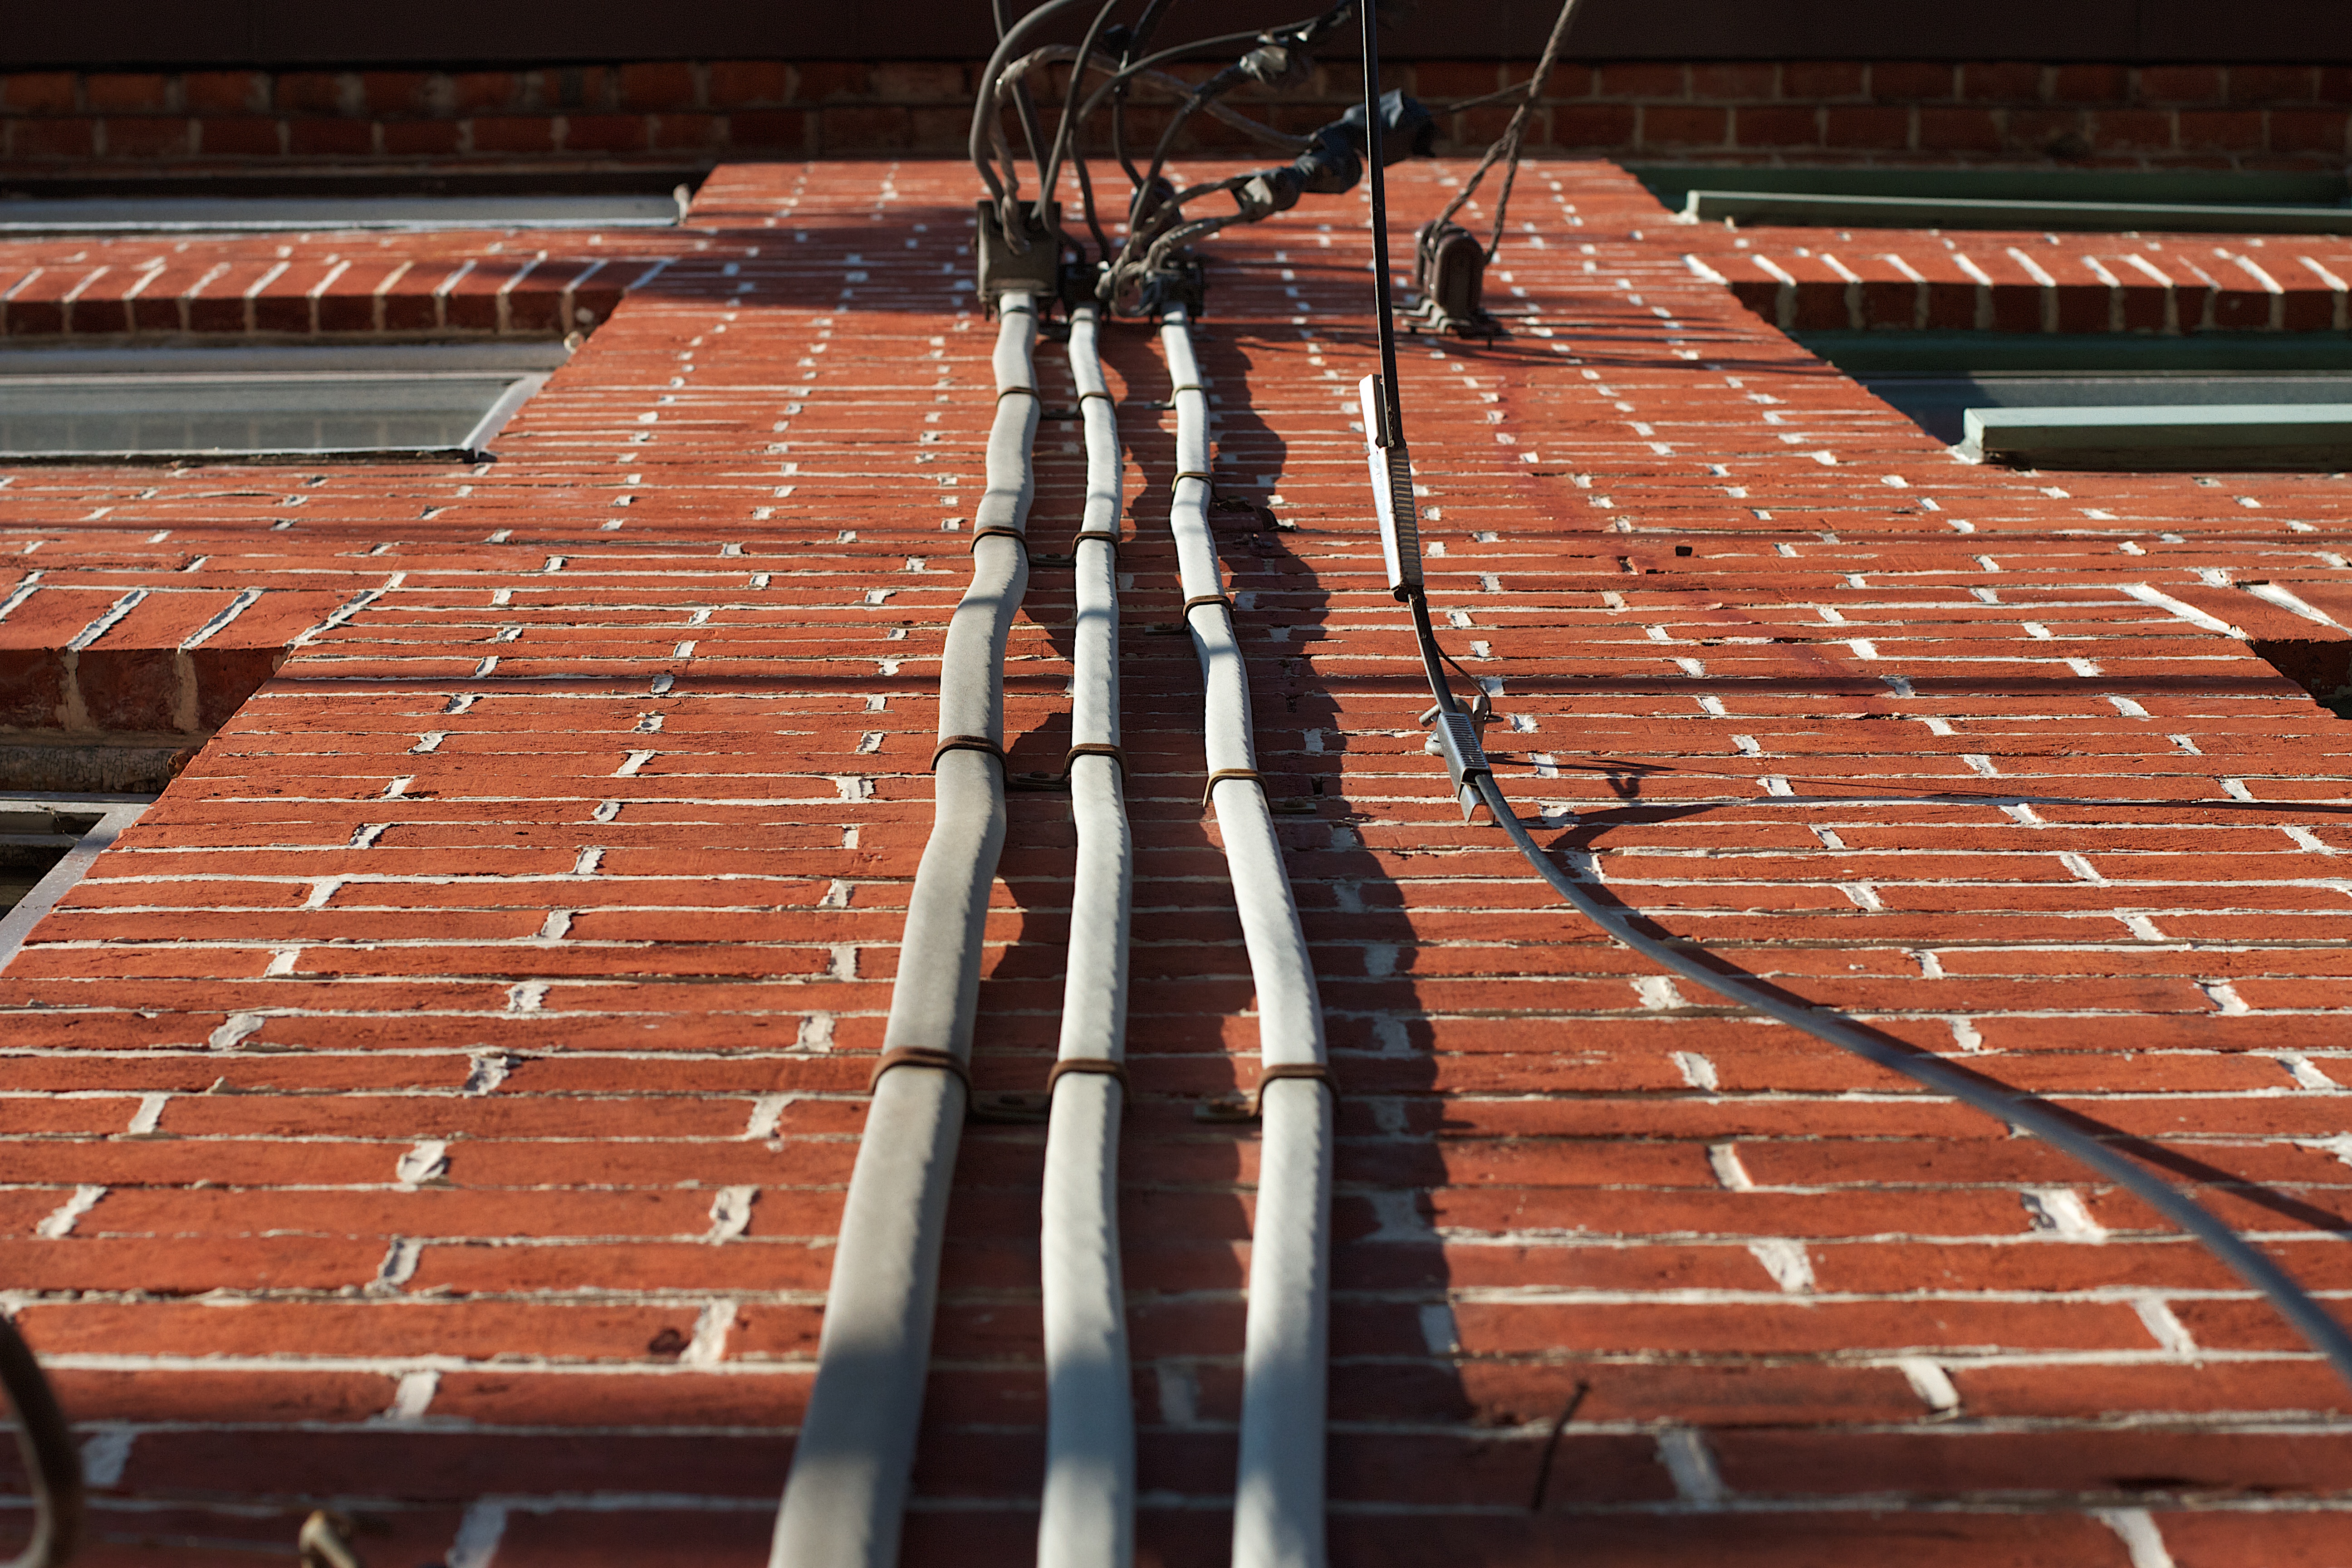
structure, wood, track, floor, roof, brick, stadium, 2012366, flooring, sport venue